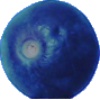
Label: Huckleberry 1